999 (emergency telephone number)

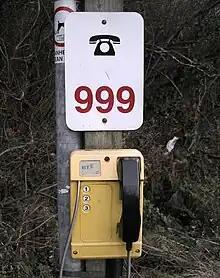
An emergency phone on the Welsh coast at Trefor featuring 999. (Note the keypad missing digits 4 - 0, with no instruction on how to dial 999 from this phone.)

999 is the official emergency number for the United Kingdom, but calls are also accepted on the European Union emergency number, 112. All calls are answered by 999 operators, and are always free. Approximately 35 million 999/112 calls are made in the UK each year, with 74% from mobiles and 26% from landlines in 2022.